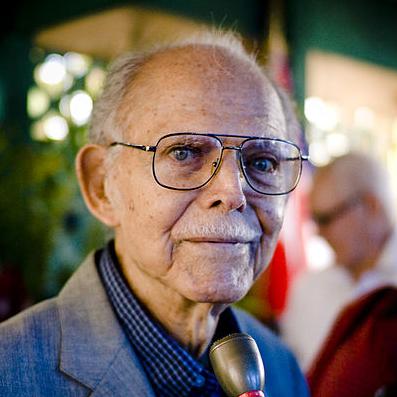
Age: 90